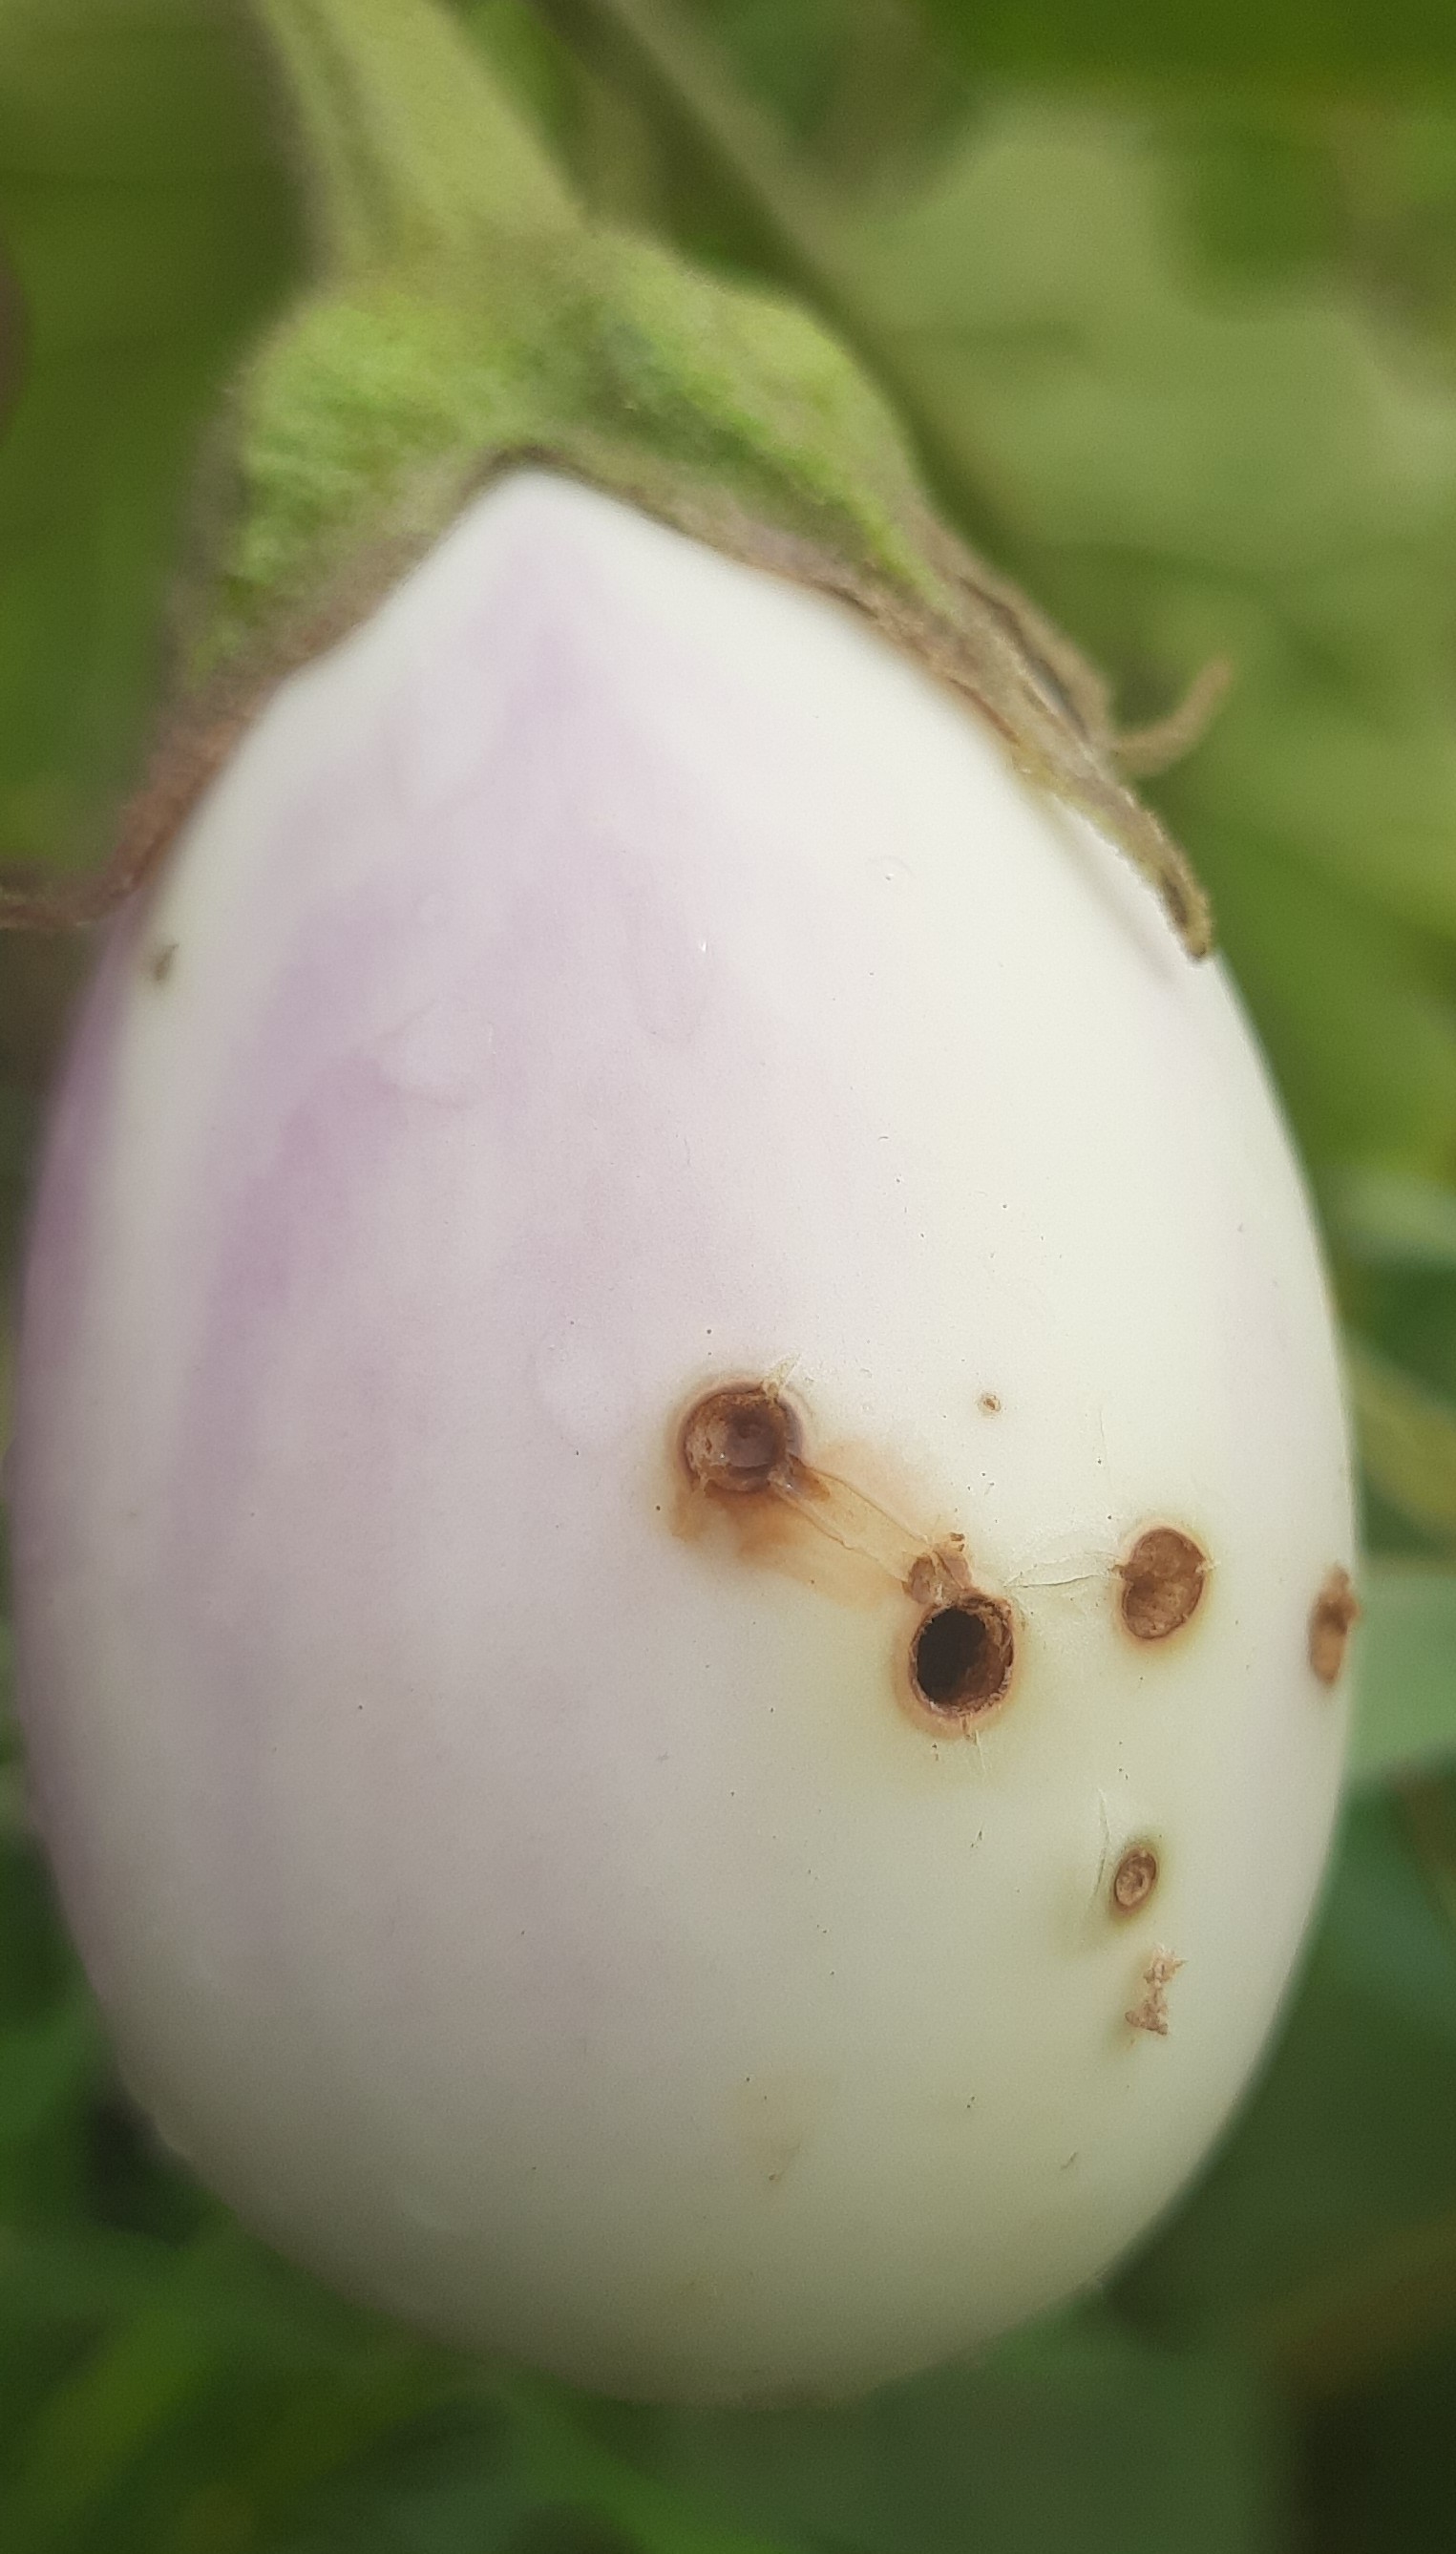
Label: Shoot and Fruit Borer